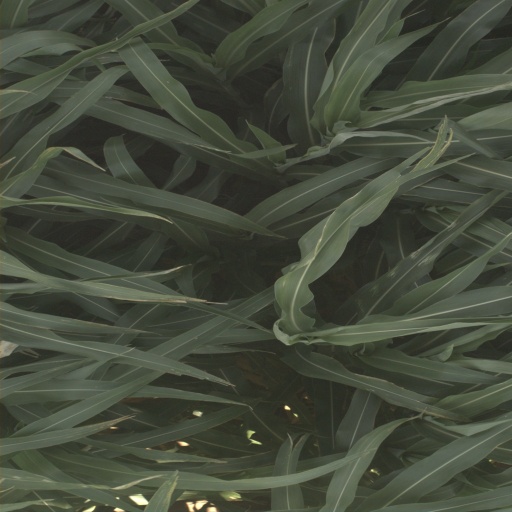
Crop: sorghum